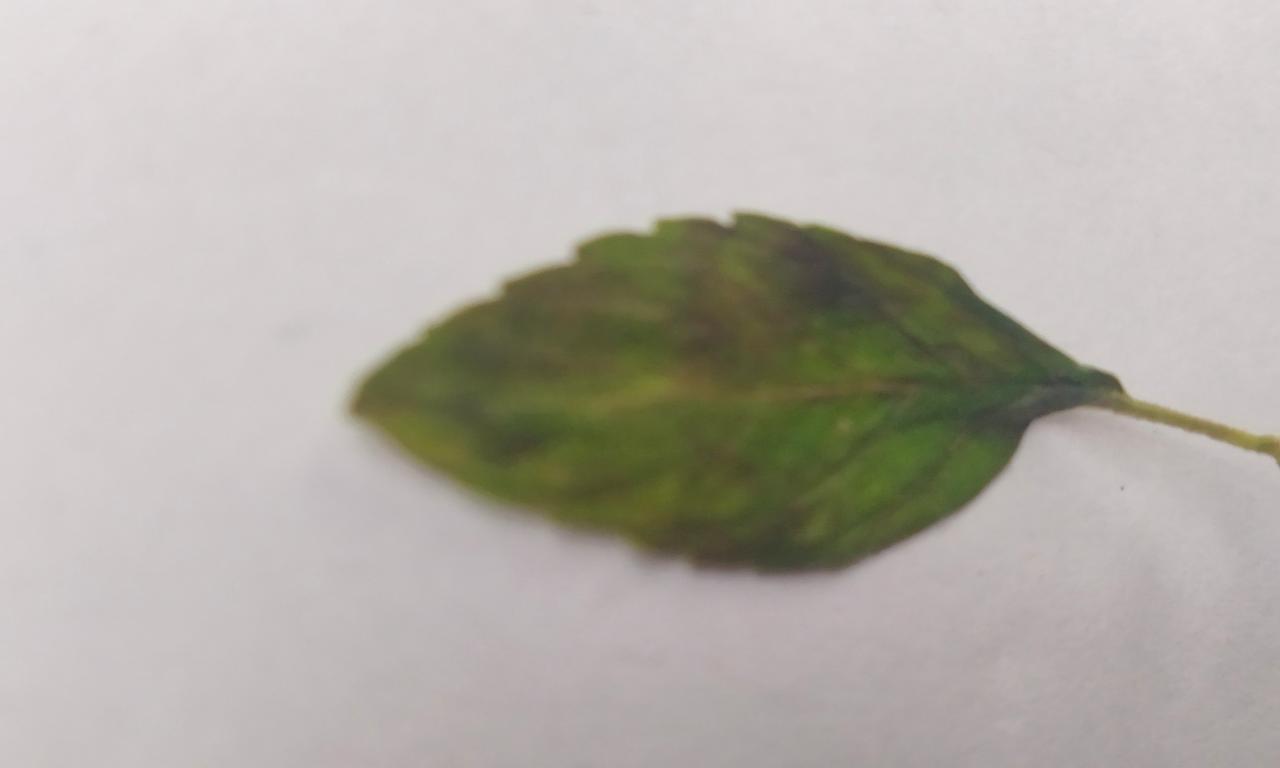
Label: Spoiled